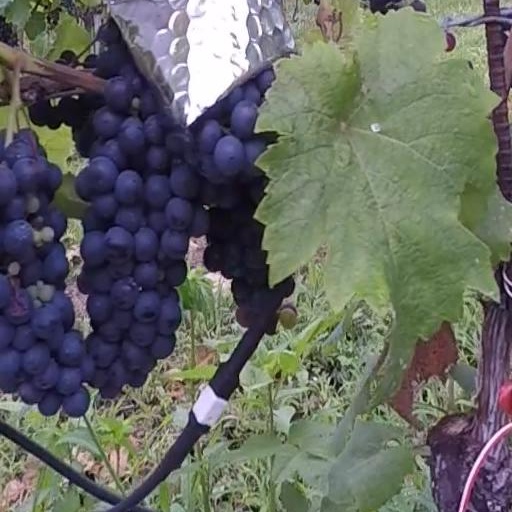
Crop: grape